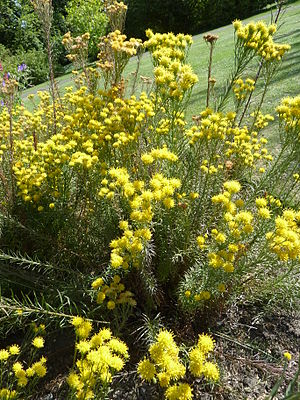
Guldhårasters
Guldasters (Aster linosyris)